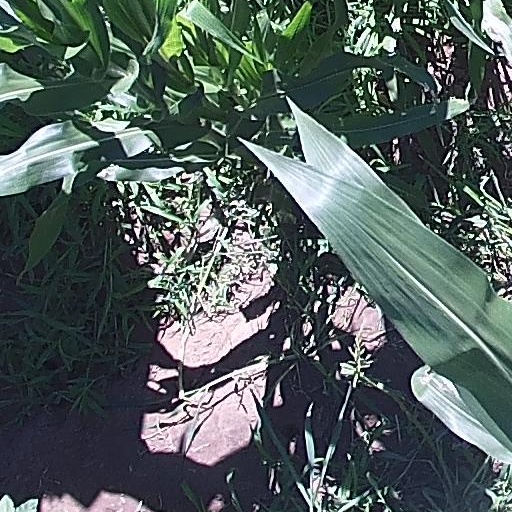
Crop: maize; corn